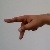
The image shows a hand gesture representing the letter 'P' in Indian Sign Language.